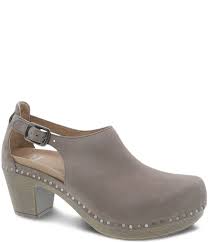
Label: Clog